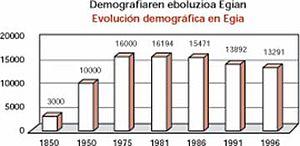
Egia est un quartier situé dans la ville de Saint-Sébastien, province de Guipuscoa, dans la communauté autonome du Pays basque.